Dobson's Encyclopædia

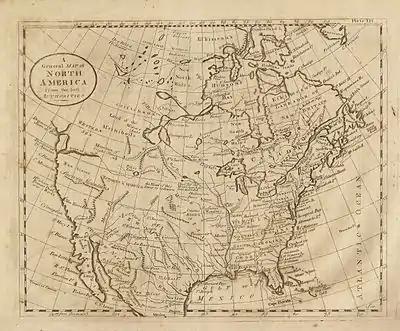
This map illustrating the "America" article in "Dobson's" 1789 Volume 1 did not appear in any edition of "Britannica".

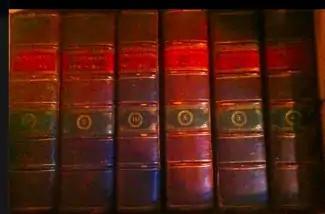
Six leather-bound volumes from a complete set of "Dobson's Encyclopedia". This set has written in it that it was owned by Moses Moon, a Quaker who lived at the time of the Revolutionary war, noted for having harbored an anti-war protester.

Dobson's Encyclopædia was the first encyclopedia issued in the newly independent United States of America, published by Thomas Dobson from 1789 to 1798. "Encyclopædia" was the full title of the work, with Dobson's name at the bottom of the title page (see illustration).